Ports of Call (Vance novel)

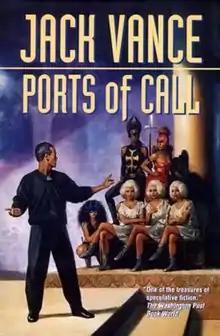
Dust-jacket illustration from the first mass-market hardcover edition

Ports of Call is a 1998 science fiction adventure novel by American writer Jack Vance. Followed by the novel "Lurulu", it tells the story of a young man named Myron Tany on a picaresque journey through the Gaean Reach.